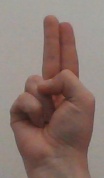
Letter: taa